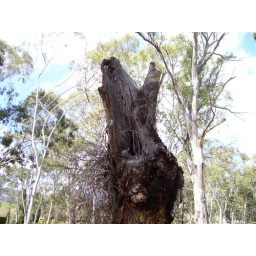
A Noisy Minor bird on a dead tree in Hazelwood Park, Burnside.